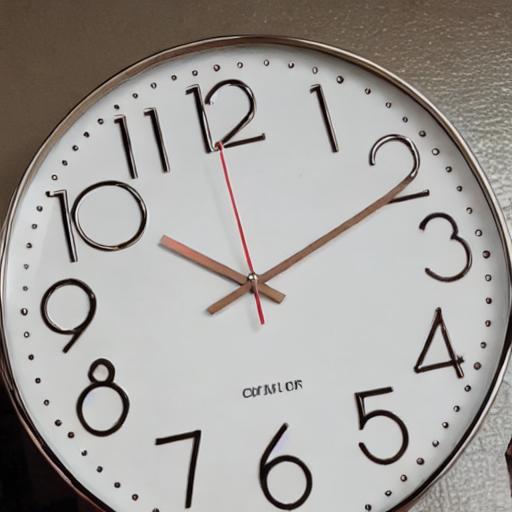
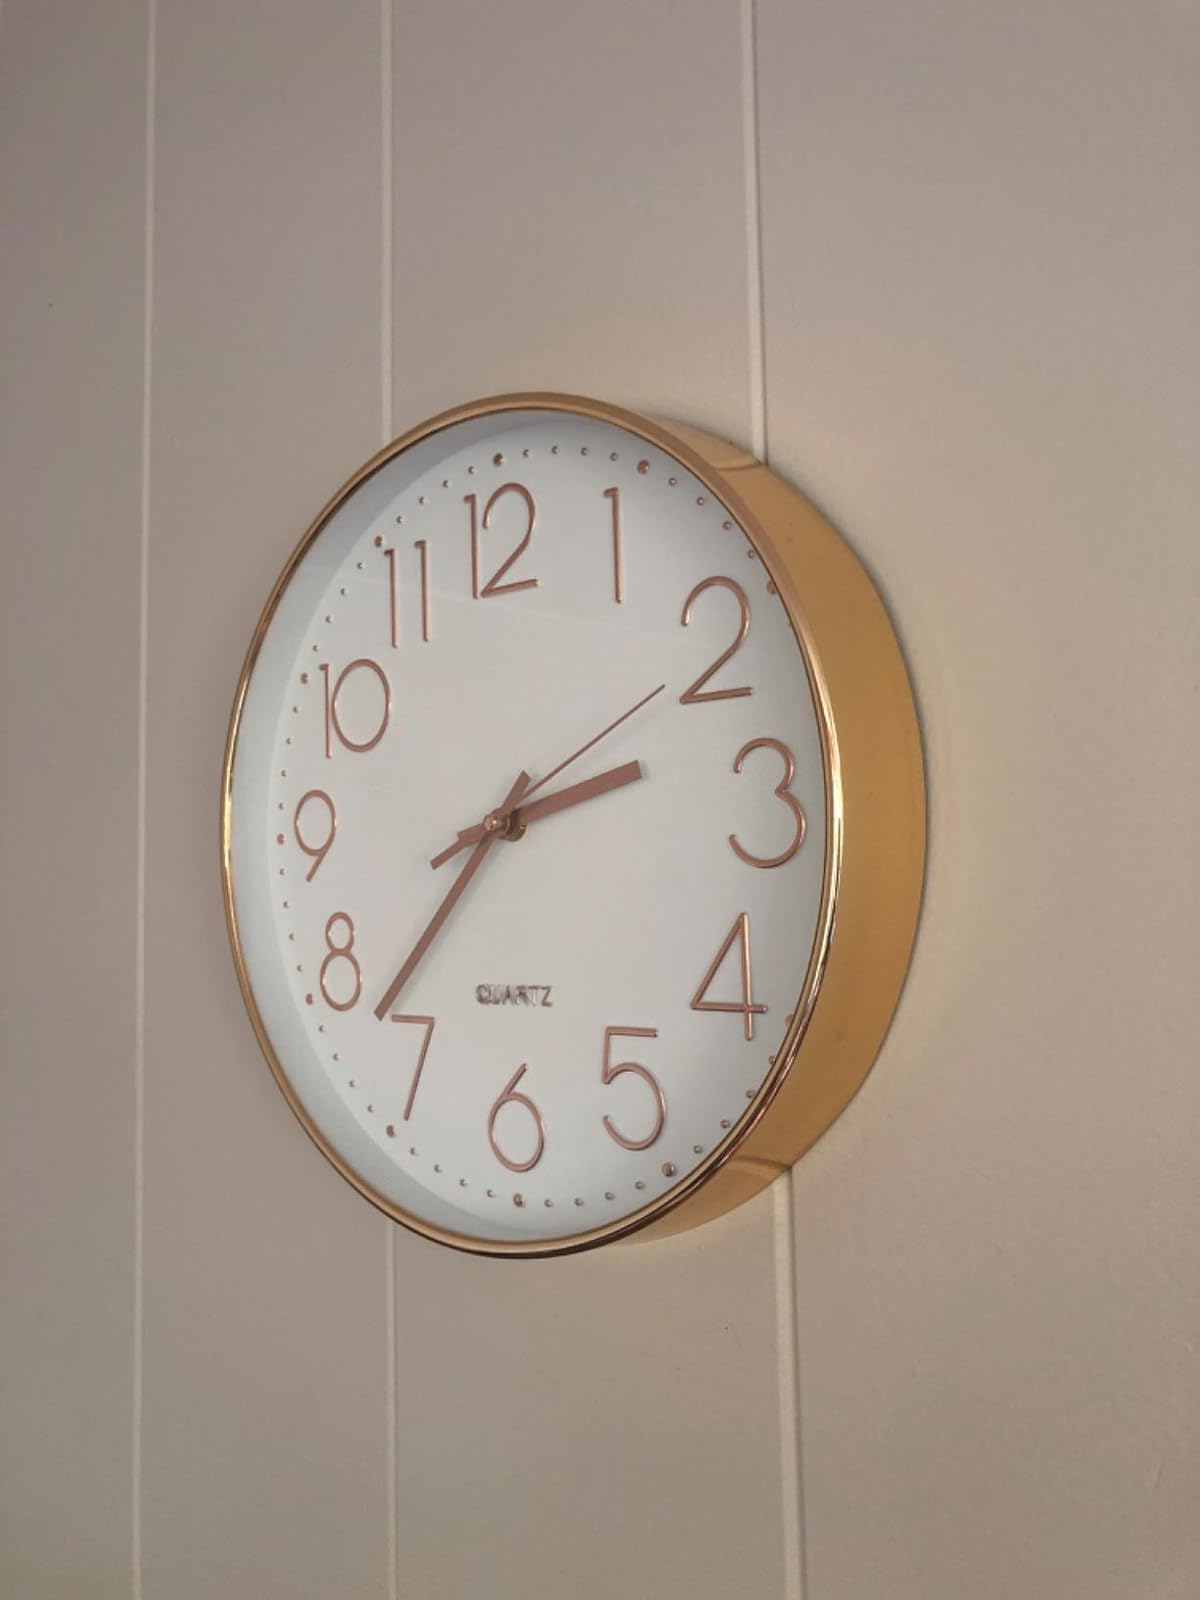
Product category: clock
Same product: no